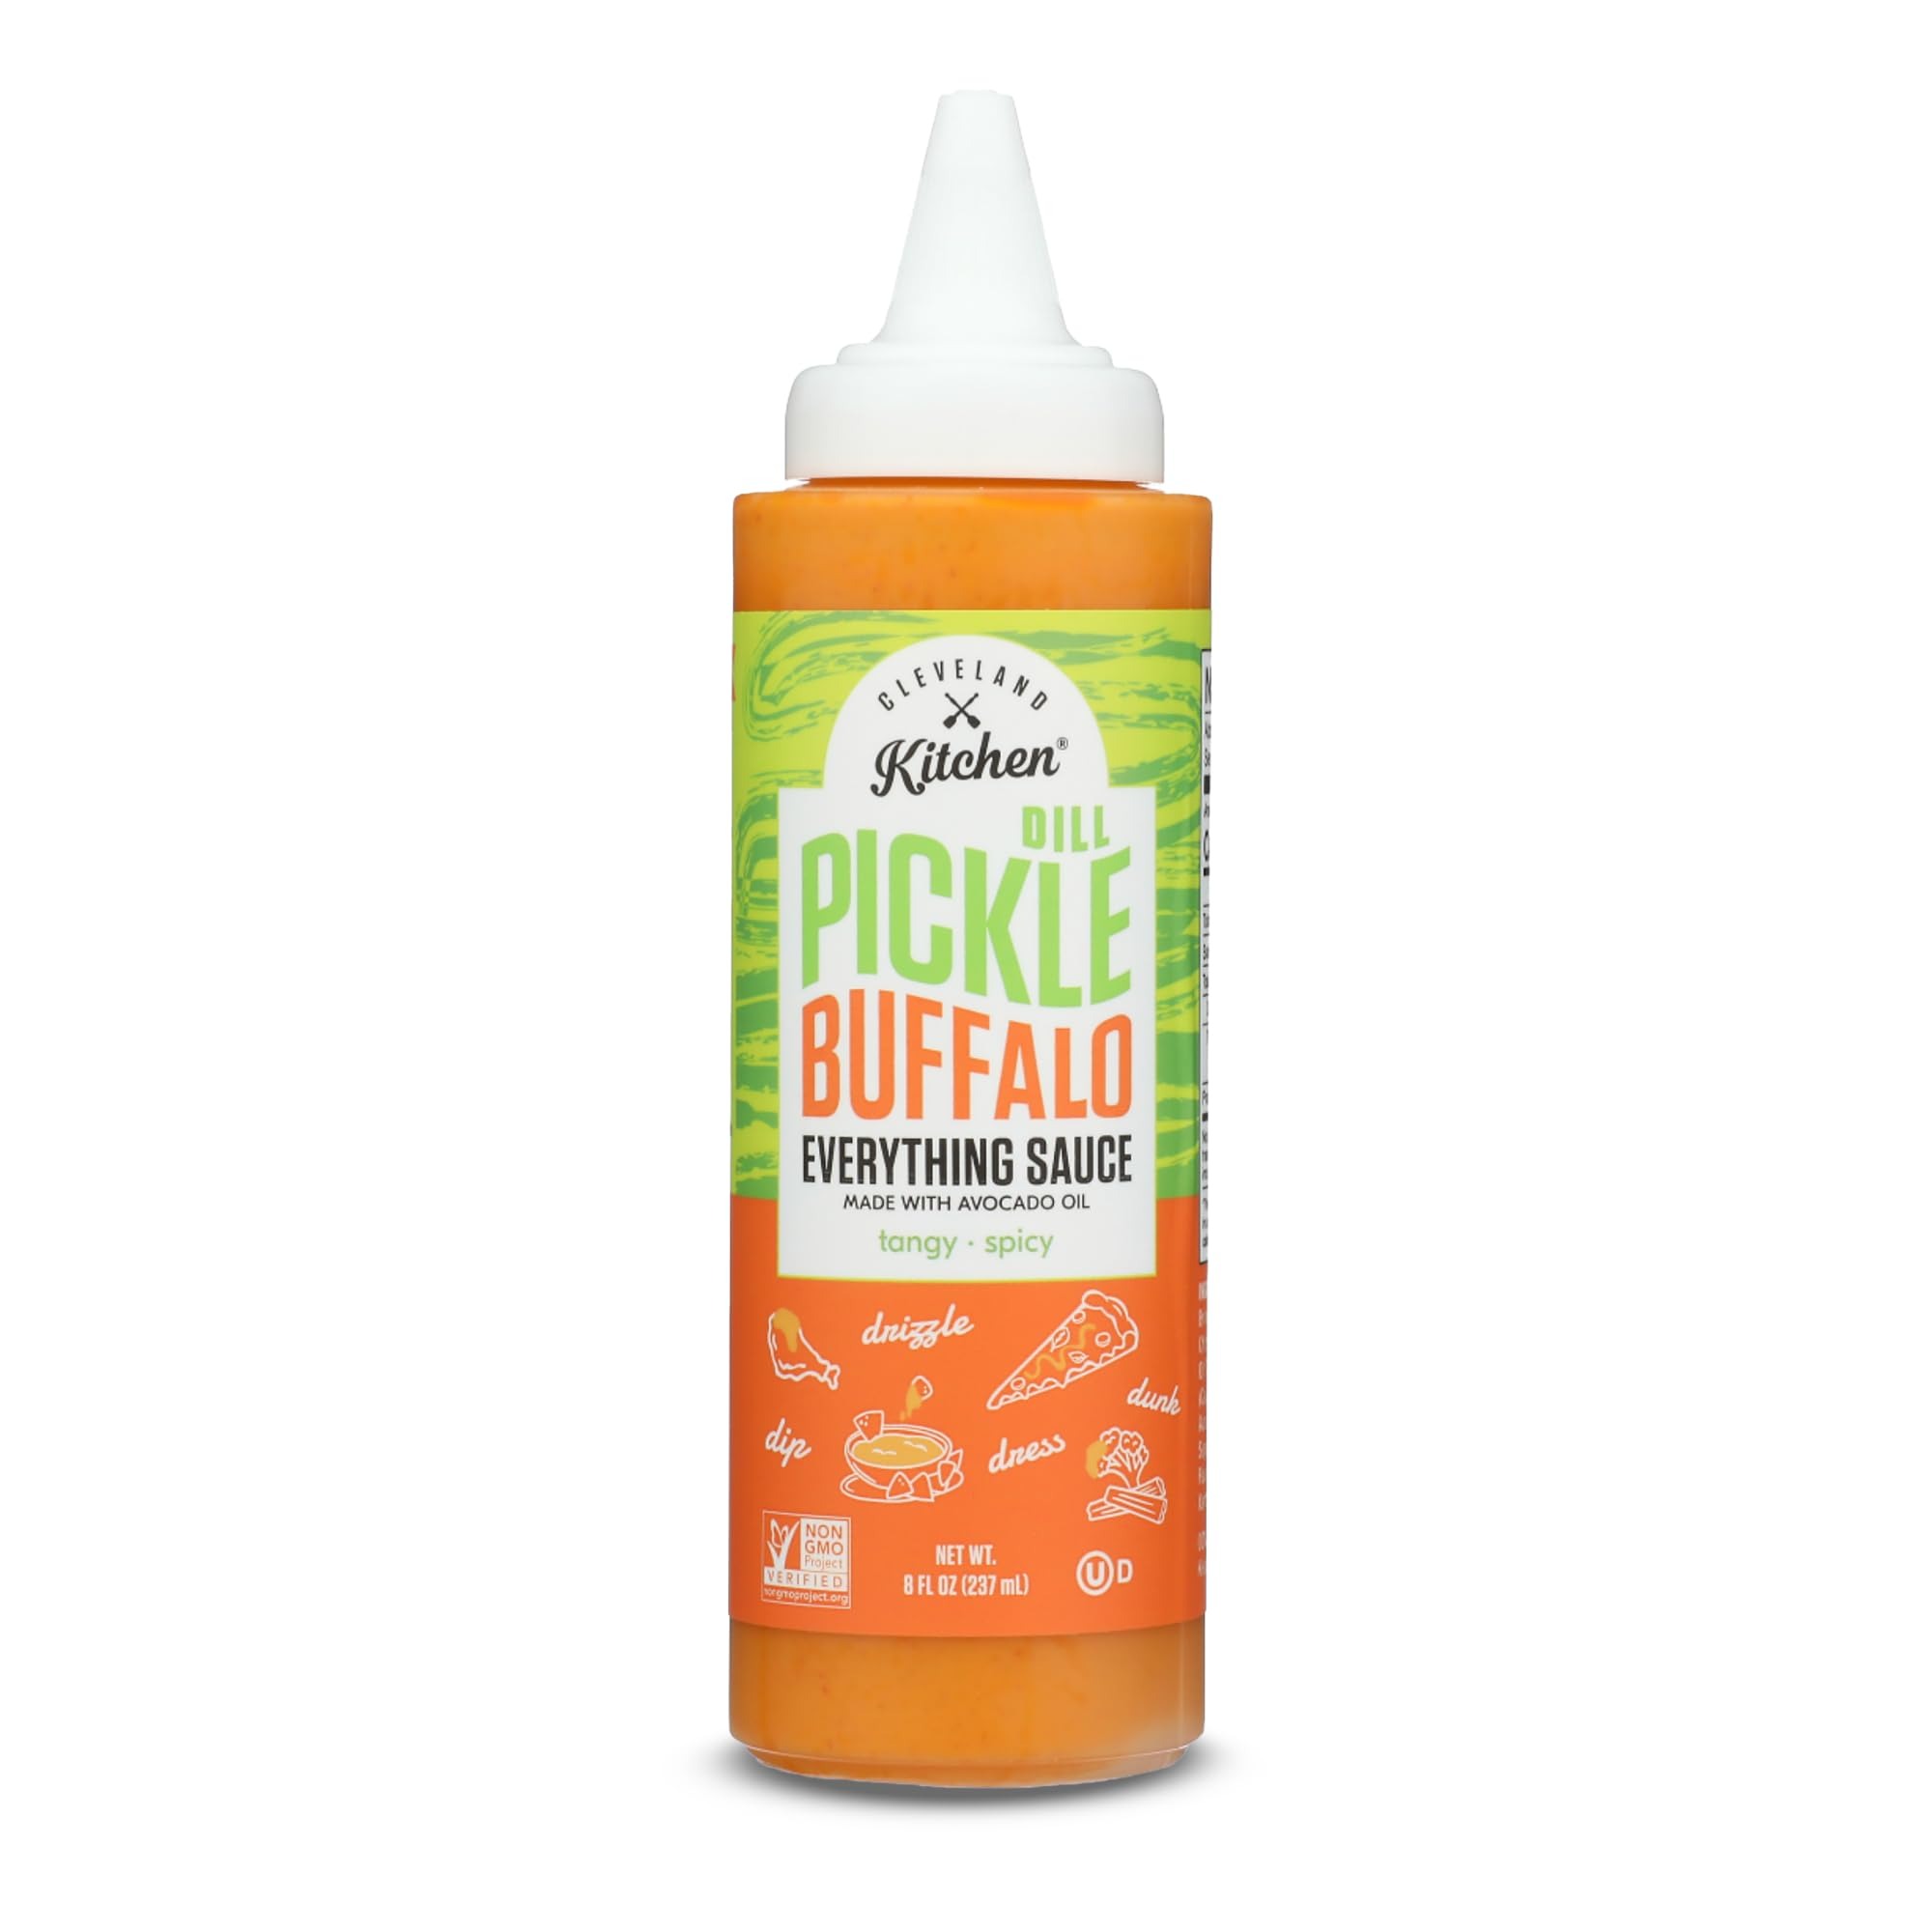
Item Name: Cleveland Kitchen Dill Pickle Buffalo Everything Sauce - Buffalo Sauce Fused with Tangy Pickle Brine & Avocado Oil, Gluten Free & Kosher, For Dipping Wings, Vegetables & Everything Else, 8 oz
Bullet Point 1: Fusion of Flavors: Buffalo sauce infused with the tangy flavor of pickles for a dill-iciously spicy everything sauce
Bullet Point 2: Great on Everything: Drizzle, dip, dunk and dress your favorite foods. From wings, to veggies, to pizza, it truly is an 'everything sauce'
Bullet Point 3: Only The Best: Made with avocado oil, not soy or canola like most other buffalo sauces
Bullet Point 4: Lifestyle Approved: Non GMO, Kosher, and Gluten Free
Bullet Point 5: Cleveland Kitchen Pickles: Crafted with the same dill pickle brine you've come to know and love from Cleveland Kitchen.
Product Description: "Buffalo, but made Dill-icious! Buffalo sauce like you've never tasted it - fused with tangy pickle flavor for a creamy, spicy, taste sensation. Made with high-quality ingredients to support gut health."
Value: 8.0
Unit: Fl Oz

Price: 6.49